Godmothered

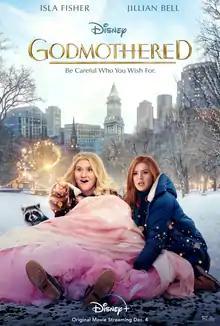
Promotional poster

Godmothered is a 2020 American Christmas fantasy comedy film directed by Sharon Maguire, written by Kari Granlund and Melissa Stack, starring Jillian Bell and Isla Fisher. The Walt Disney Company first began developing the film in September 2019, with Maguire joining the production as director later that month. Principal photography began in January 2020 in Boston, Massachusetts. Produced by Walt Disney Pictures, The Montecito Picture Company and Secret Machine Entertainment, it was released on Disney+ on December 4, 2020. The film received moderately positive reviews from critics.